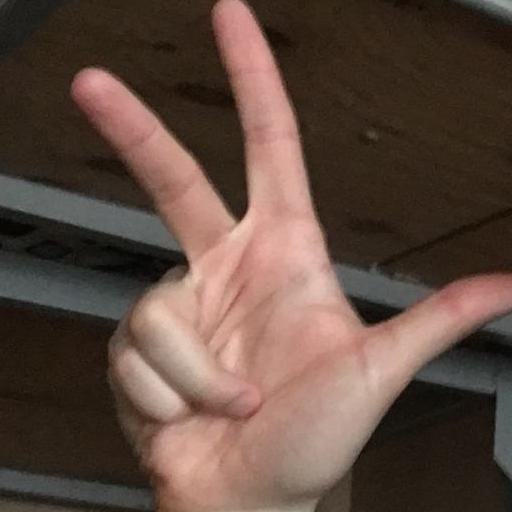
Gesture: three2